Bit mouthpiece

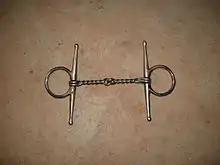
Twisted wire.

Action: The wire bit is extremely severe. It is not only very thin, but it has twists in it that cause pressure points.